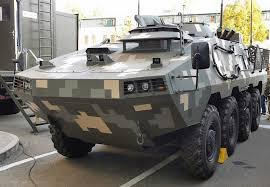
Label: BTR